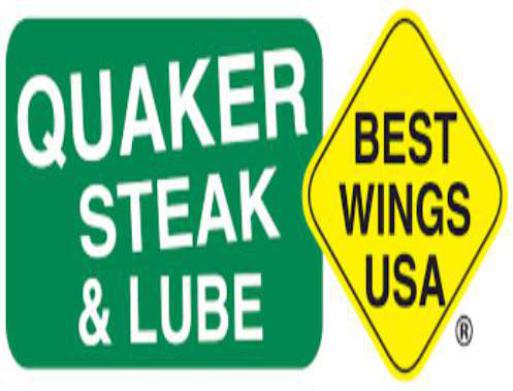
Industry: Food